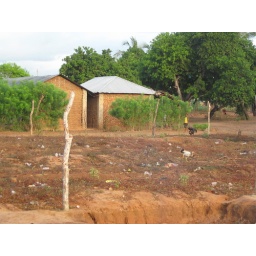
empty field near my house